Answer in natural language. Is brown colour dresser (highlighted by a red box) further away or in front of blue colour bed (highlighted by a blue box)? Choose between the following options: in front or further away
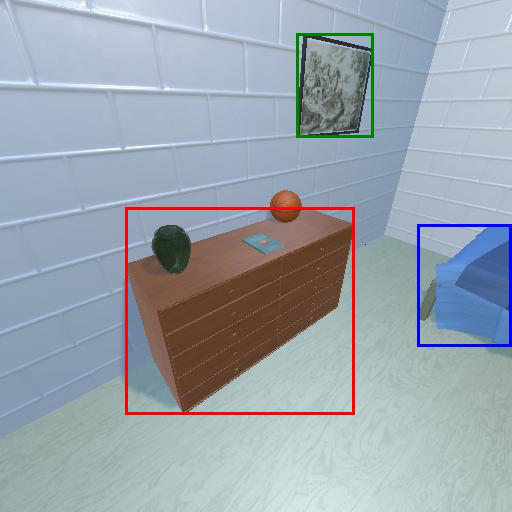
<answer>in front</answer>